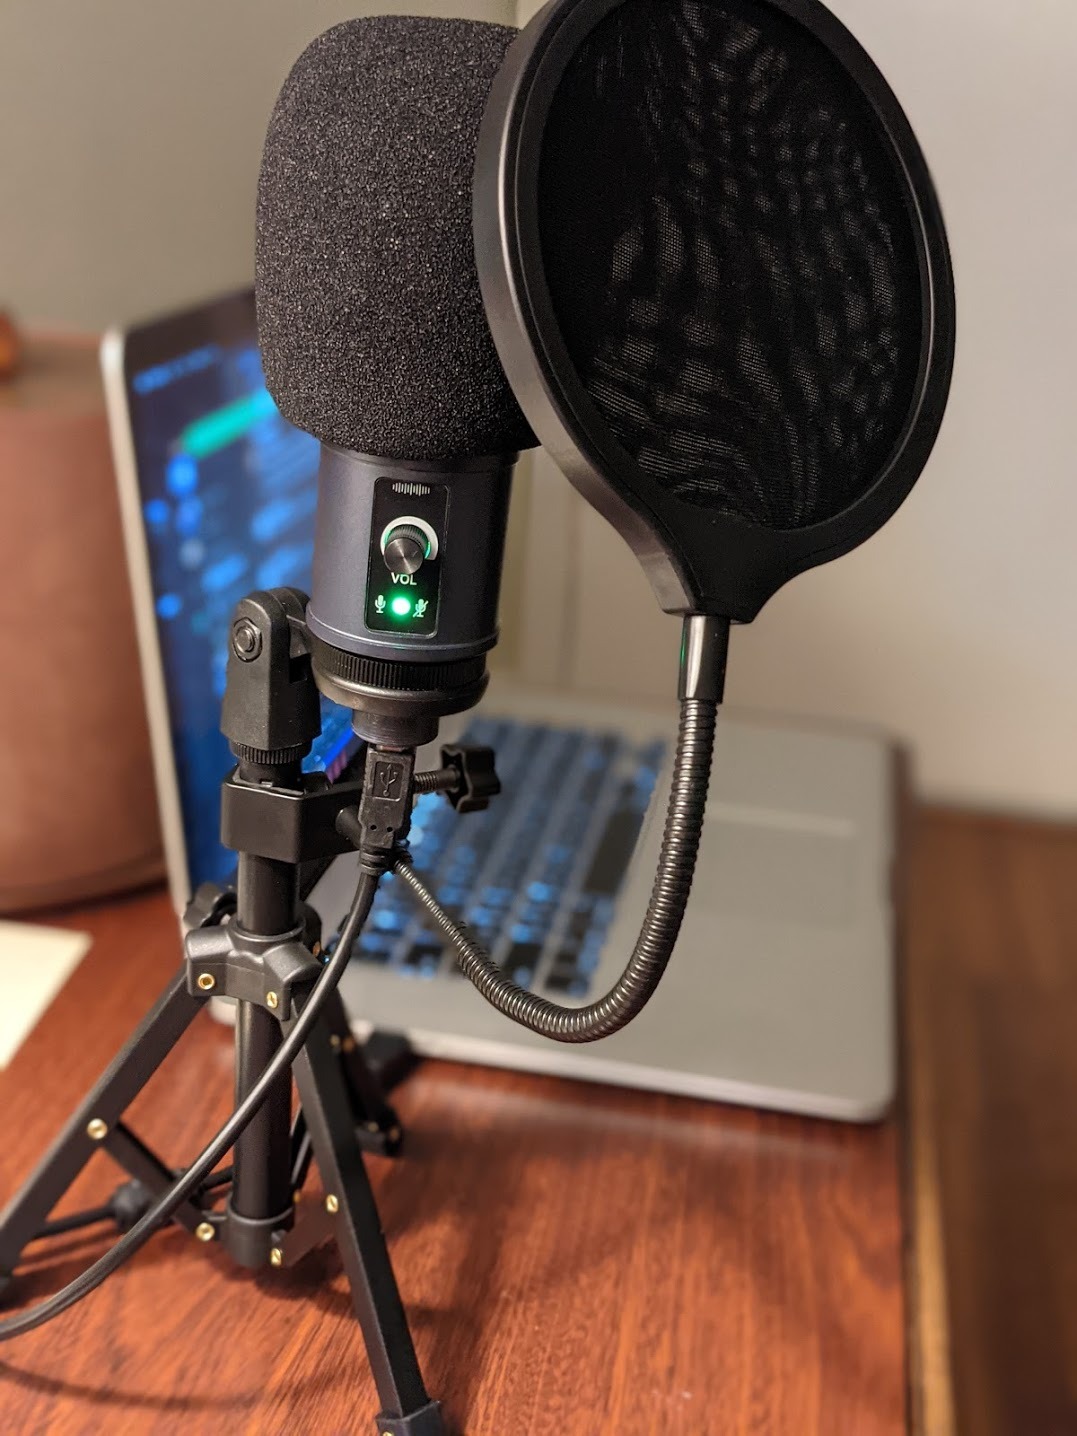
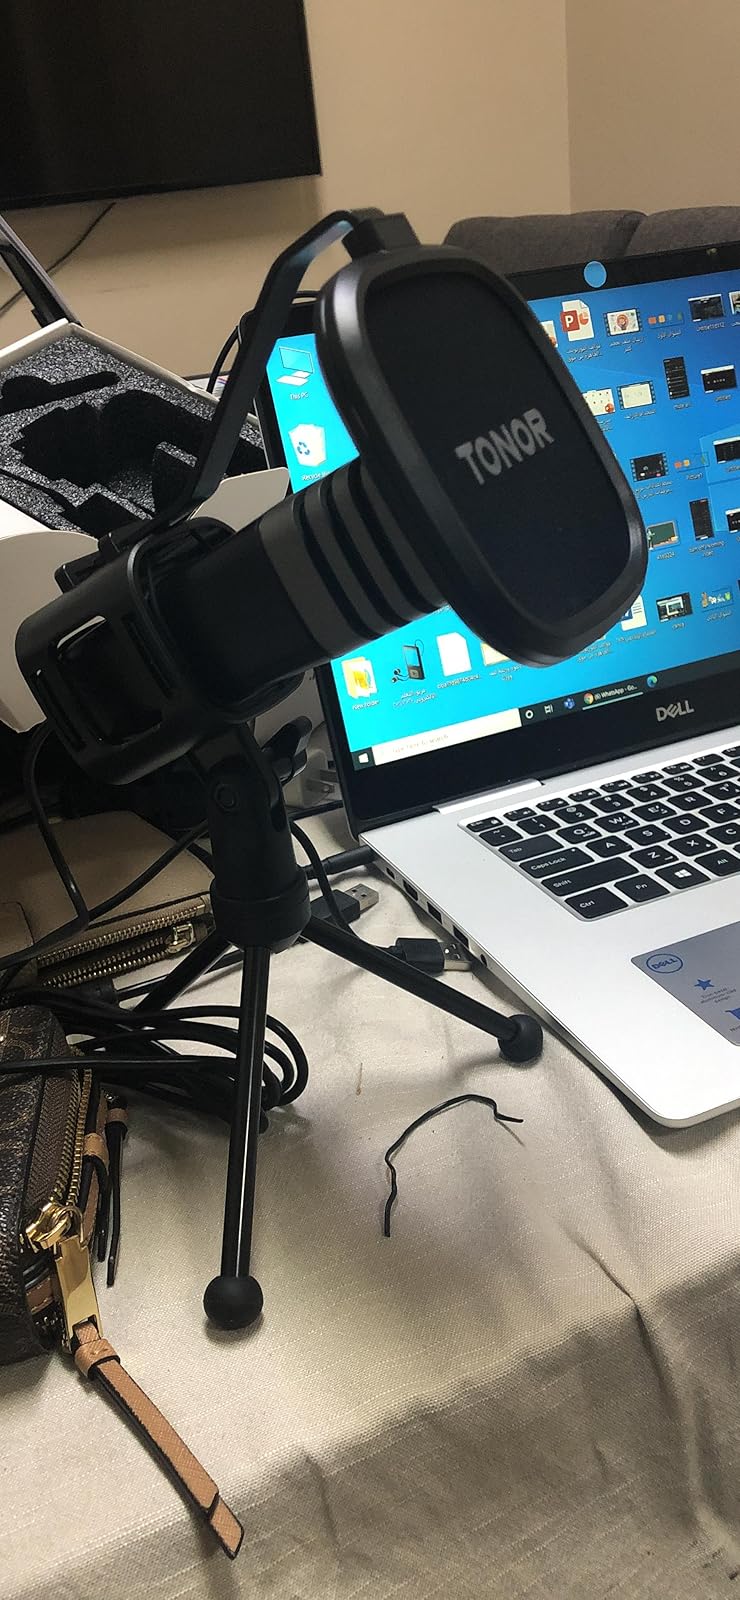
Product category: microphone
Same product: no